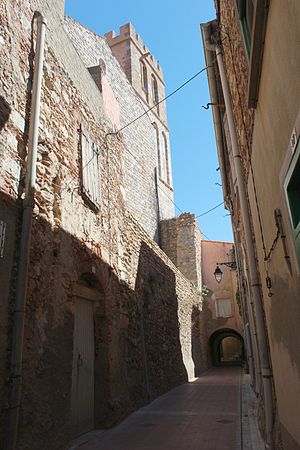
Baixas
Baixas er en by og kommune i departementet Pyrénées-Orientales i Sydfrankrig.